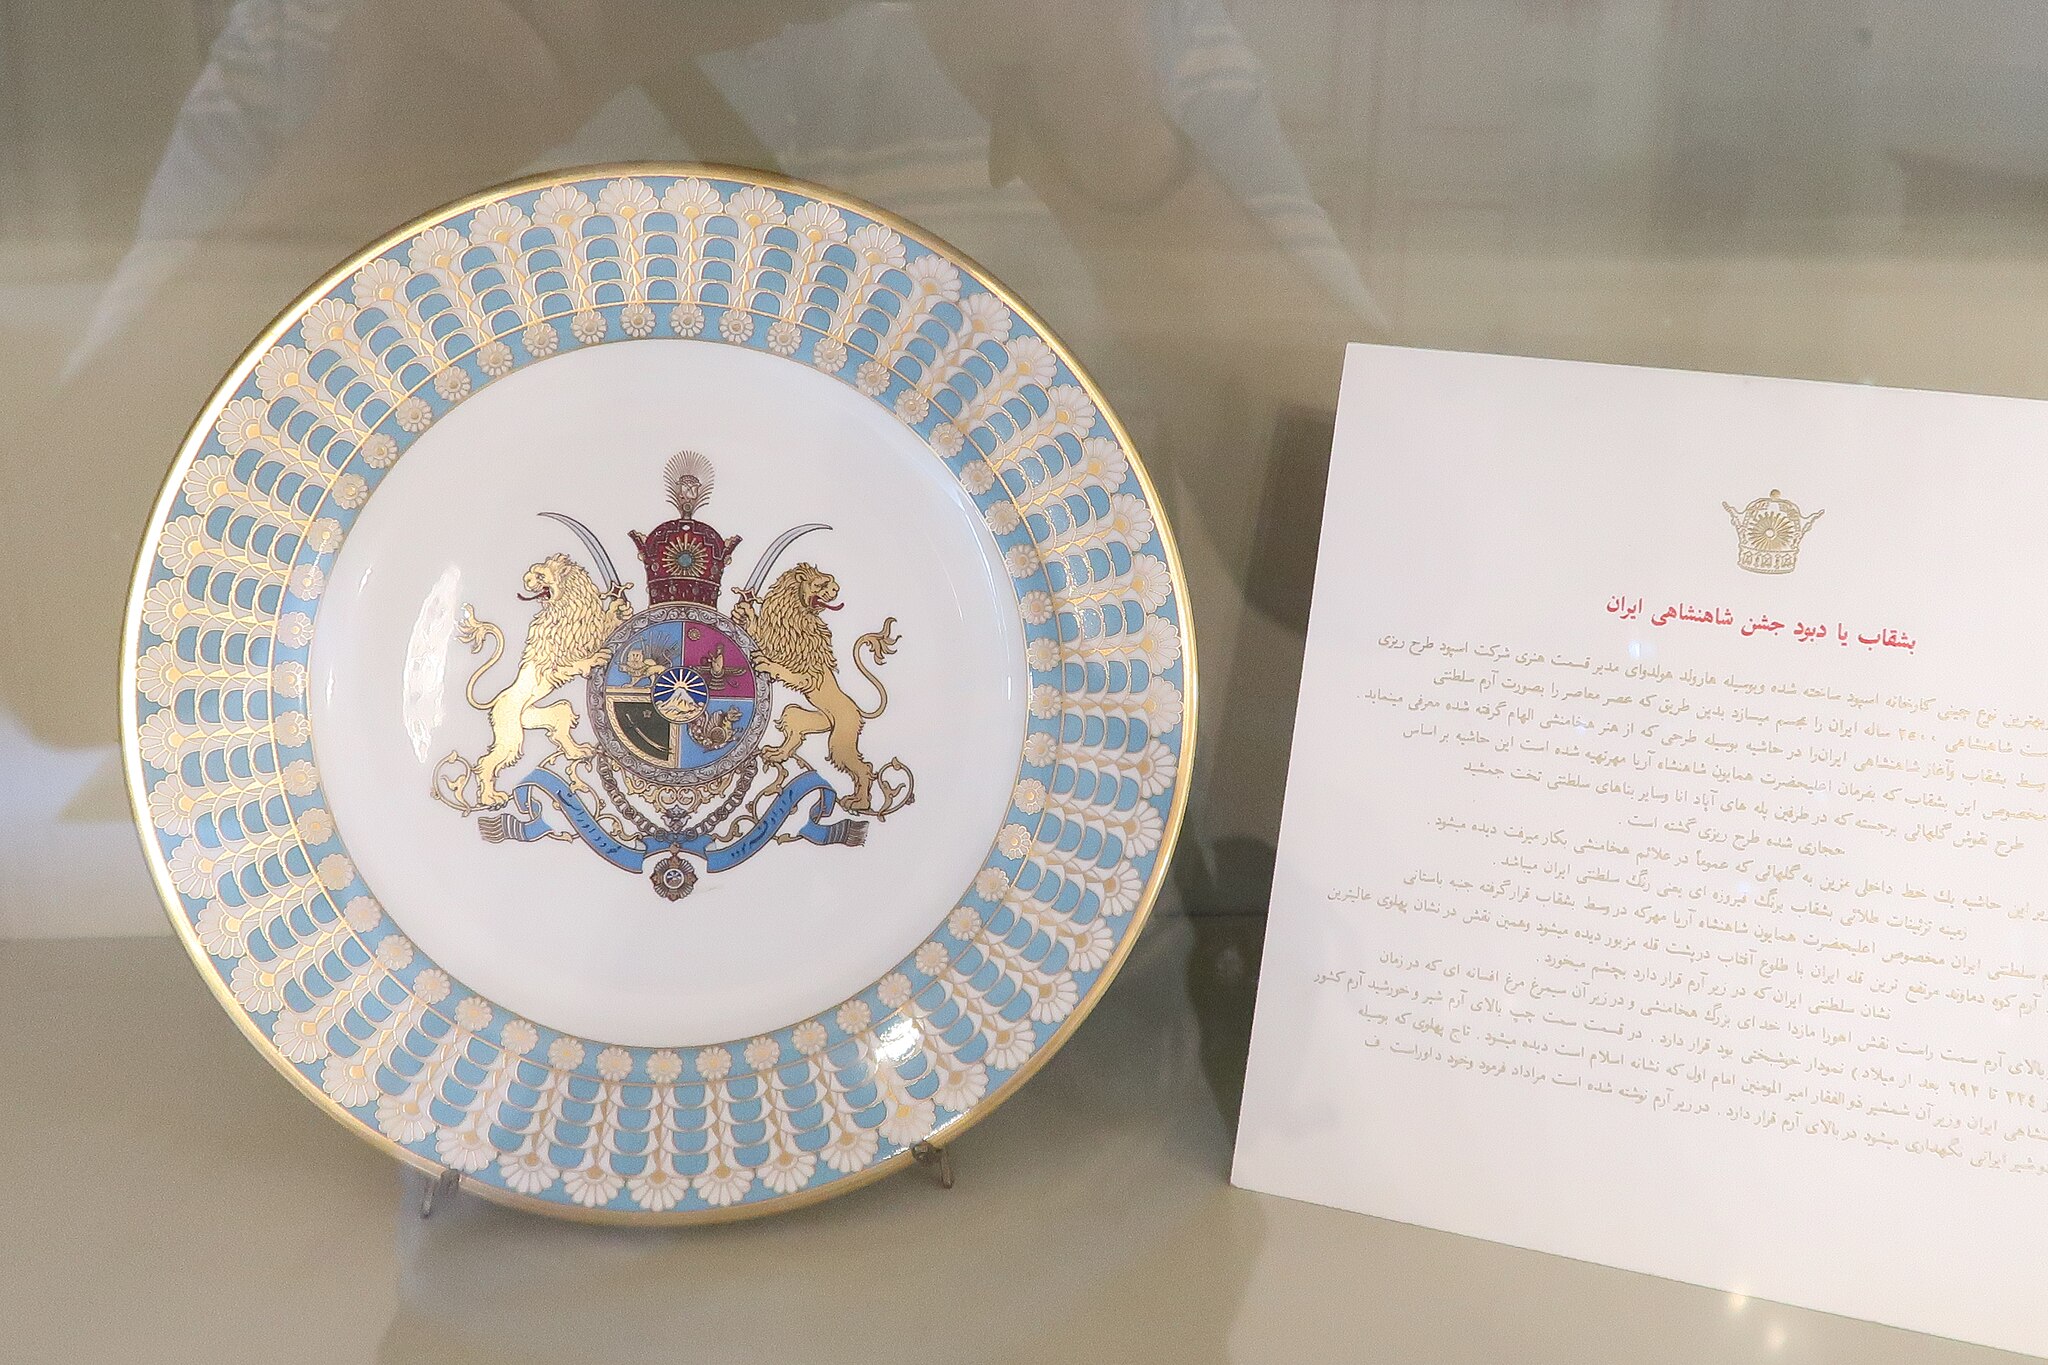
Title: Niavaran plate
Description: بشقاب یاد بود کوشک احمد شاهی نیاوران
Date: 2018-06-16 16:22:03
Categories: 2500 year celebration of the Persian Empire, Self-published work, Lobby (Ahmad Shahi Pavilion)